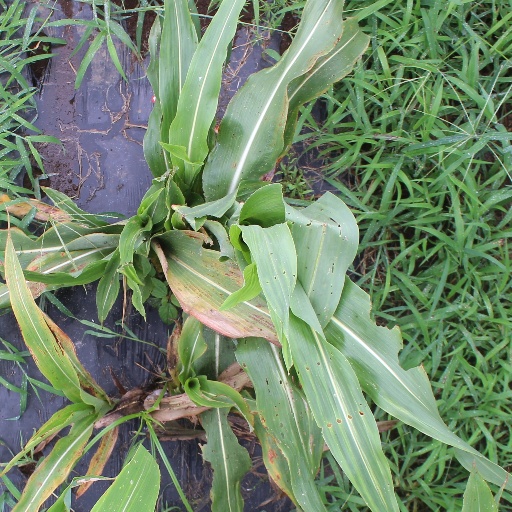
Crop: sorghum